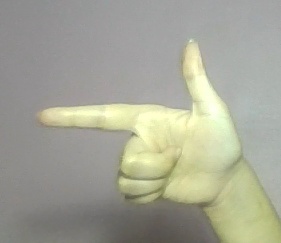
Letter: yaa